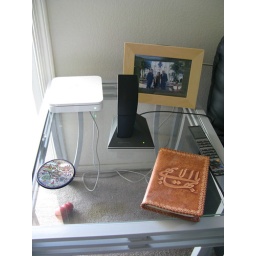
An end table in my living room, also home to my phone and router.